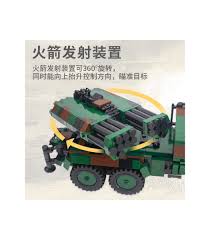
Label: BM-30